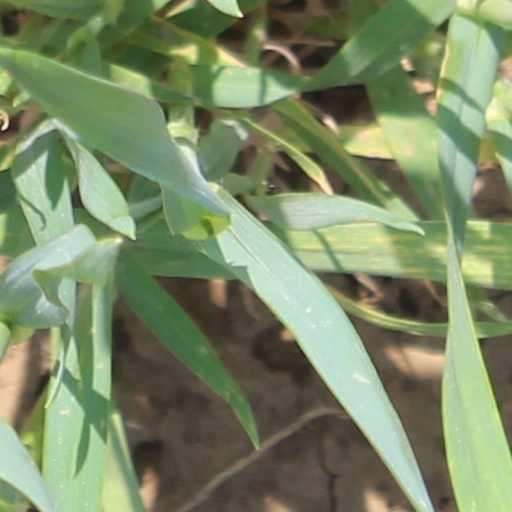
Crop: wheat